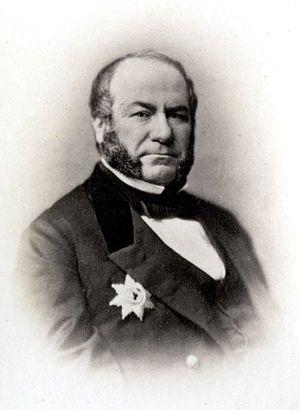
Alexandre Ludwigovich de Stieglitz, né le 1ᵉʳ septembre 1814 à Saint-Pétersbourg ; mort le 24 octobre 1884 à Saint-Pétersbourg, est un banquier, industriel, mécène et philanthrope, baron de l'Empire russe.